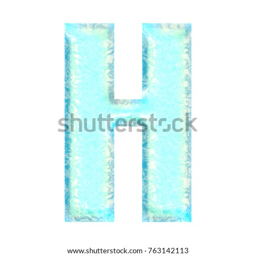
bright blue water style uppercase or capital letter h in a 3d illustration with a teal green blue color and wavy liquid rippled surface texture isolated on a white background with clipping path .